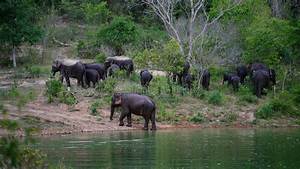
Label: elefante